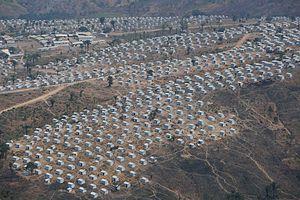
Le camp de réfugiés de Lusenda est un camp de réfugiés burundais situé en République démocratique du Congo. Créé début 2015 et administré par le UNHCR, il comptait 21 191 habitants au 1ᵉʳ septembre 2016 selon l'UNHCR.